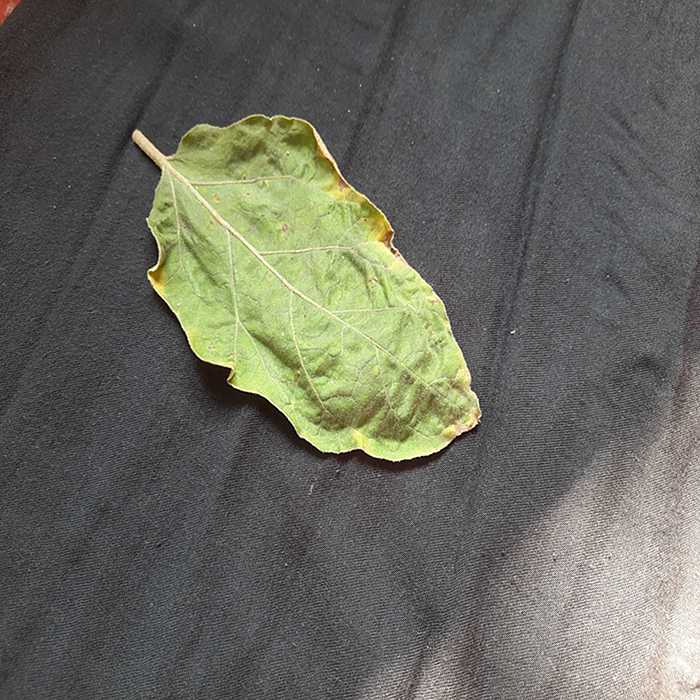
Plant: Eggplant
Label: Eggplant begomovirus